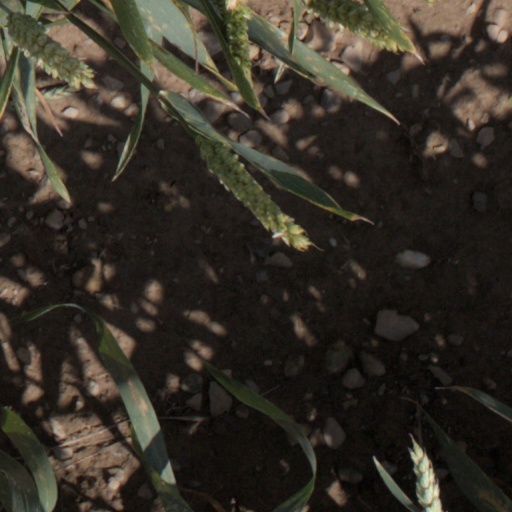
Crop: wheat